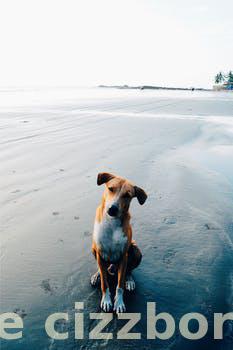
Label: Watermark